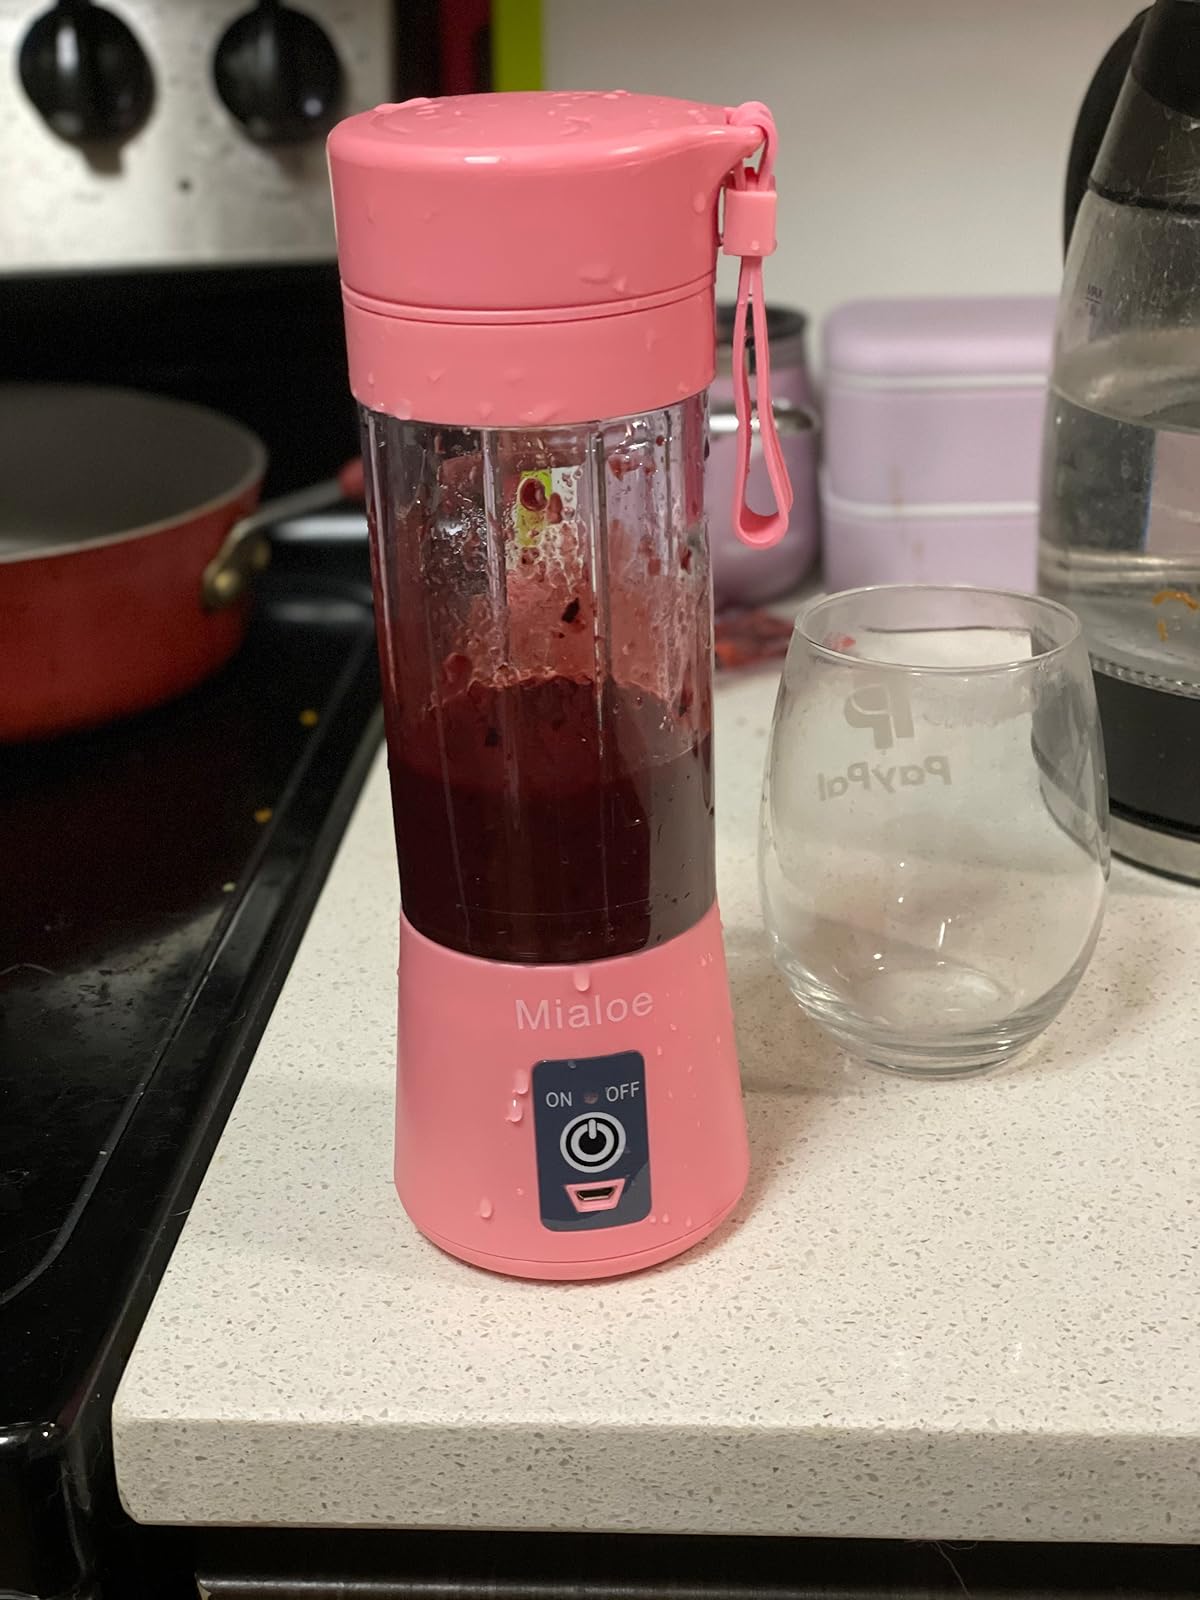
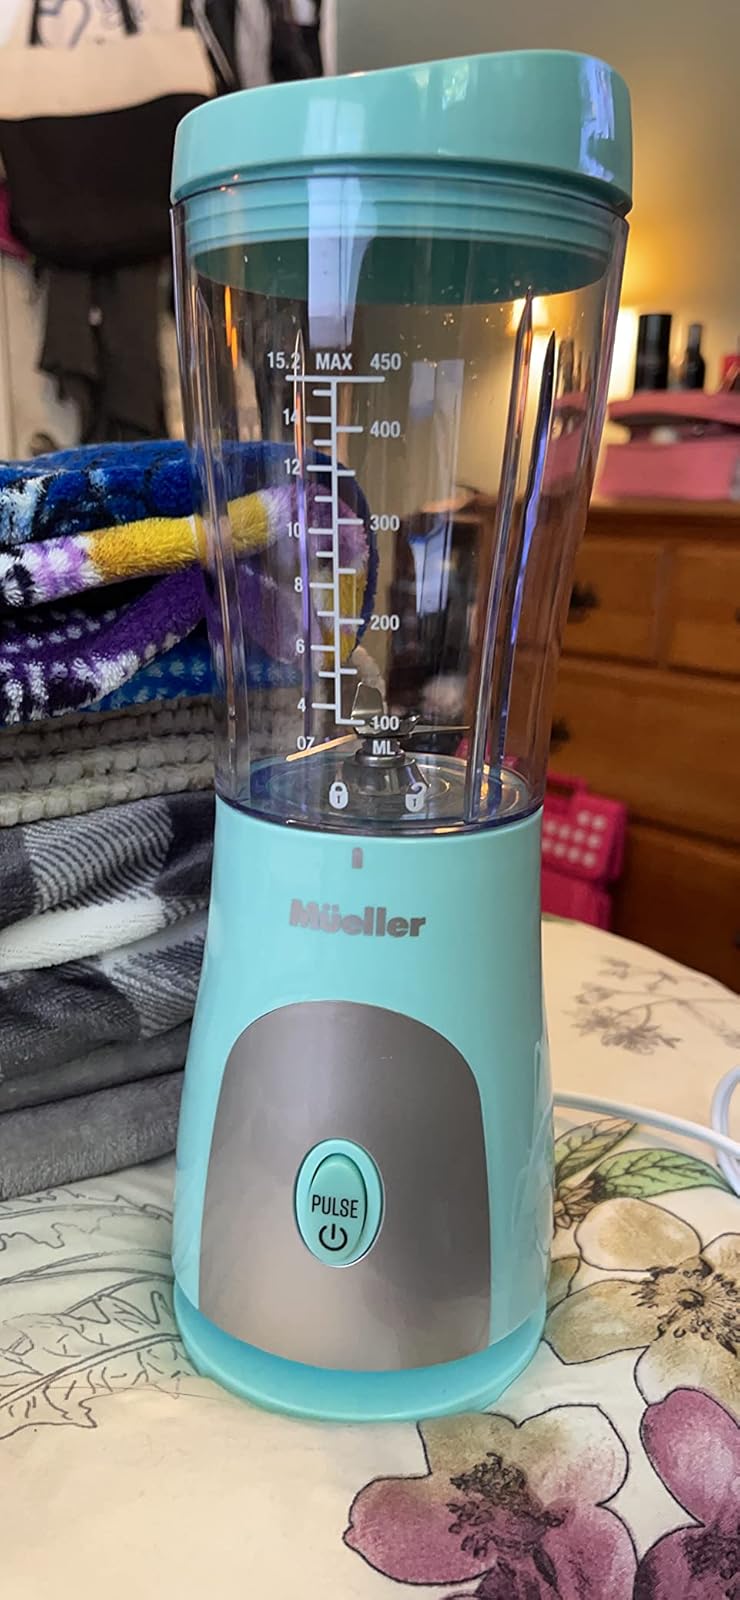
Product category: items_blender
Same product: no